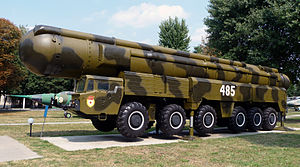
RT-21M
RT-21M
RT-21M bedst kendt under NATO-rapporteringsnavnet SS-20 Saber var en sovjetisk produceret mobil ballistisk mellemdistanceraket, der kunne bære op til tre nukleare sprænghoveder á 150 kilotons, eller et 1 megaton sprænghovede. Alt efter model kunne raketten tilbagelægge mellem 600 og helt op til 5000 kilometer.